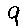
Label: 9